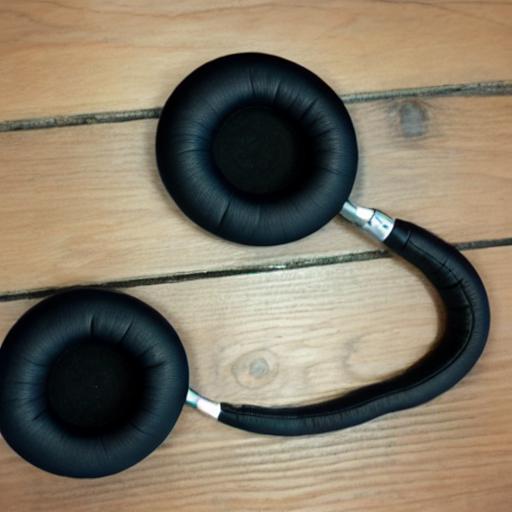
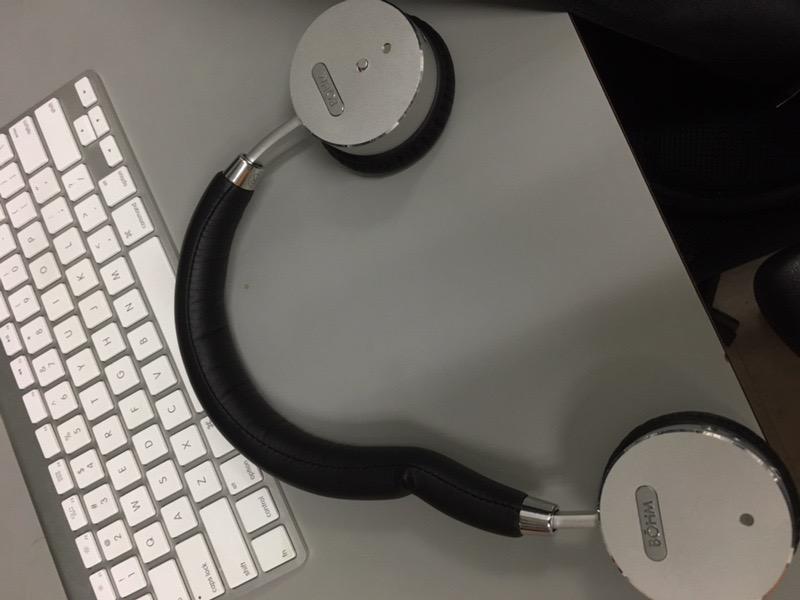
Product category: headphones
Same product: no